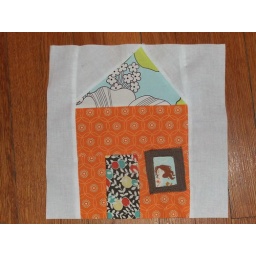
wonky house with a mermaid in the window